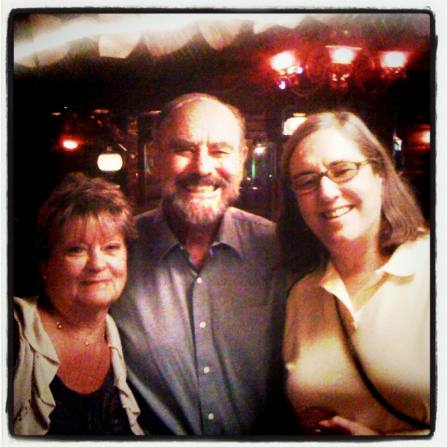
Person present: Yes